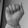
ASL letter: A